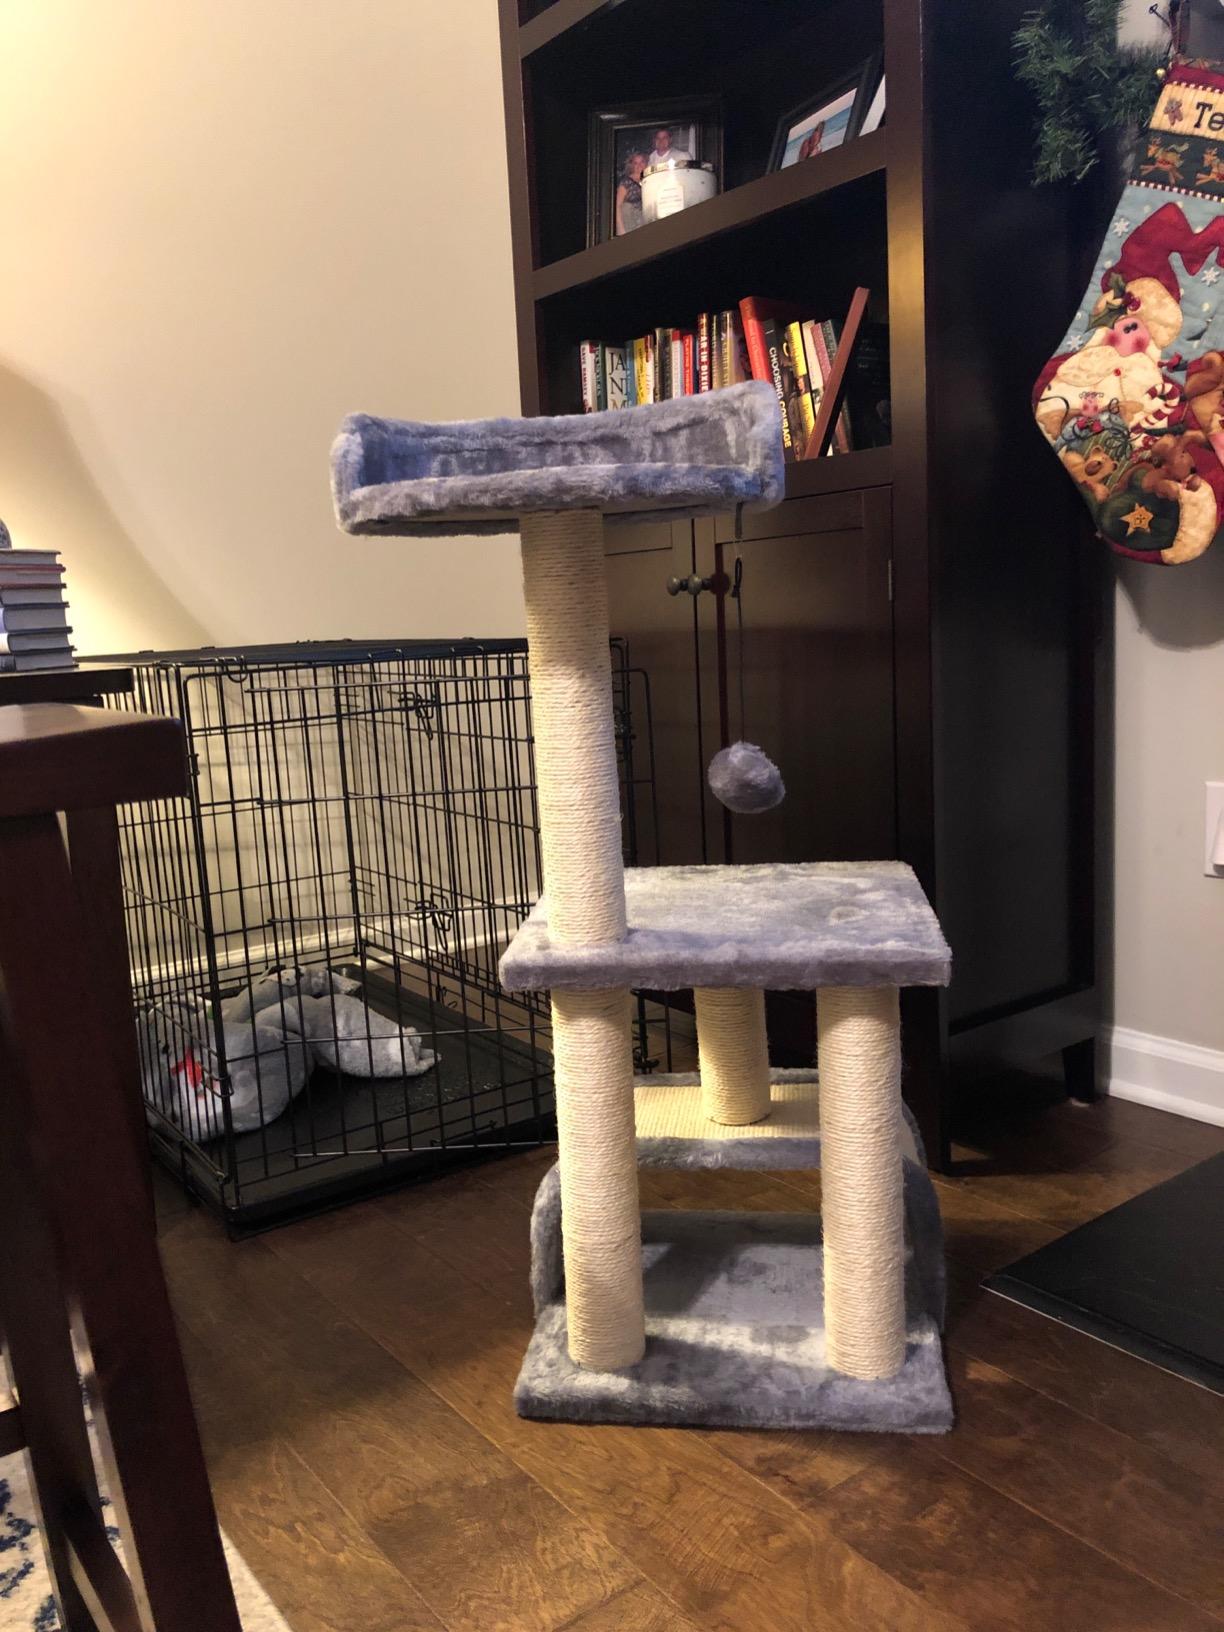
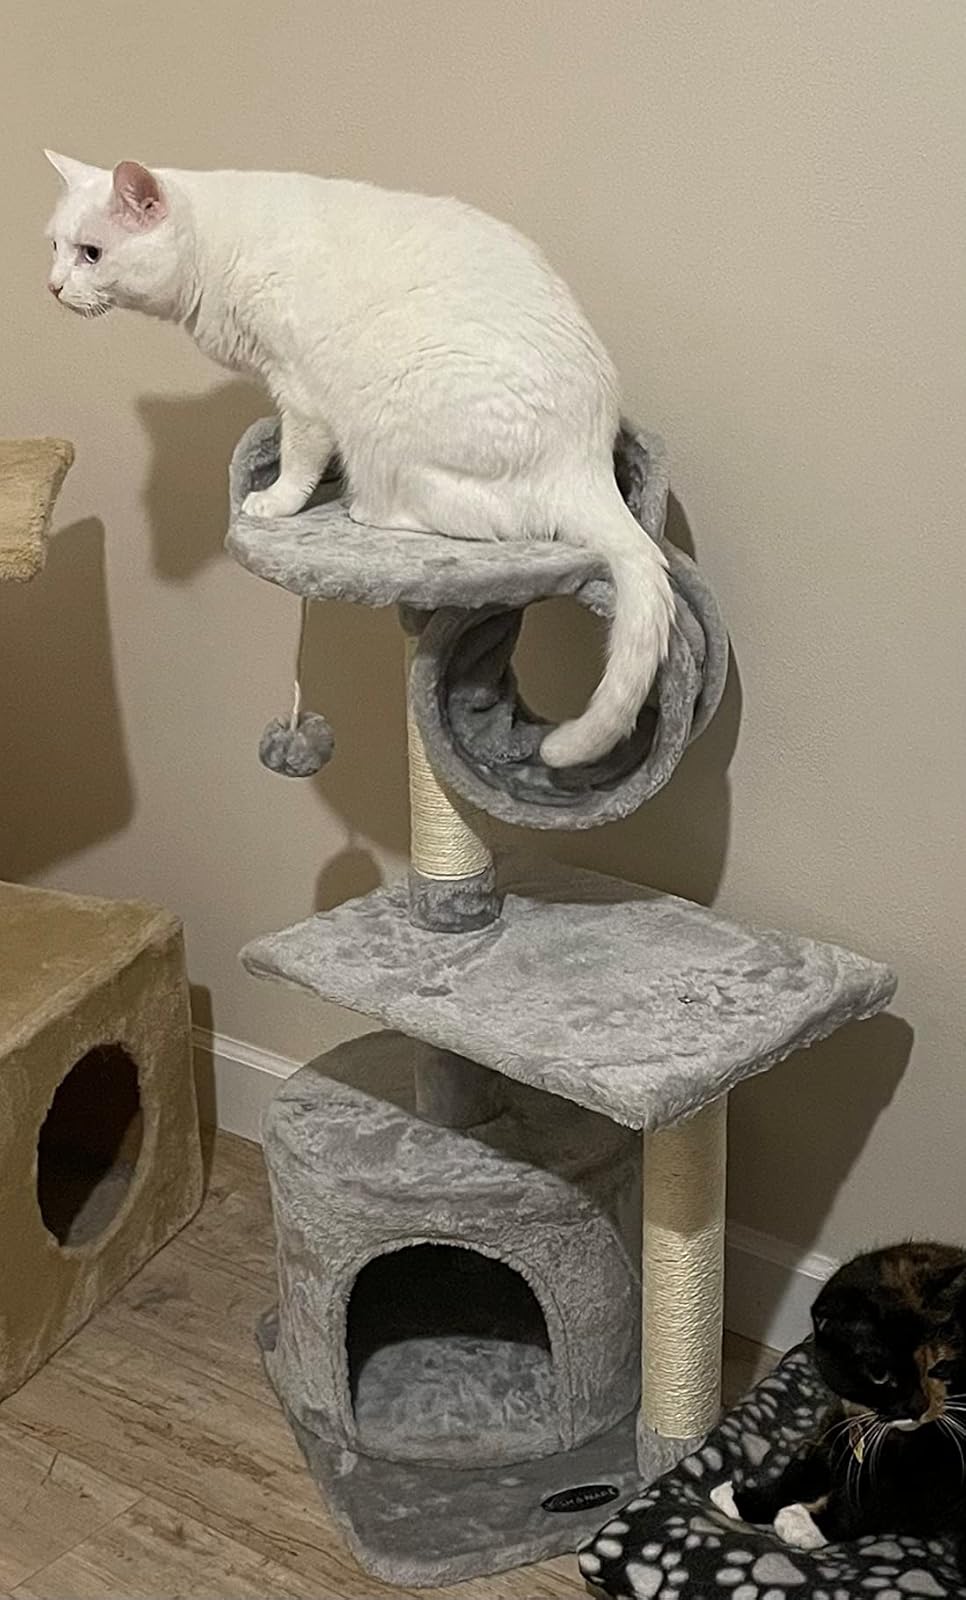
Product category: items_cat tree
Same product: no